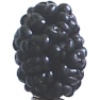
Label: mulberry